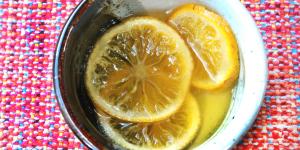
cascaras de naranja en almibar